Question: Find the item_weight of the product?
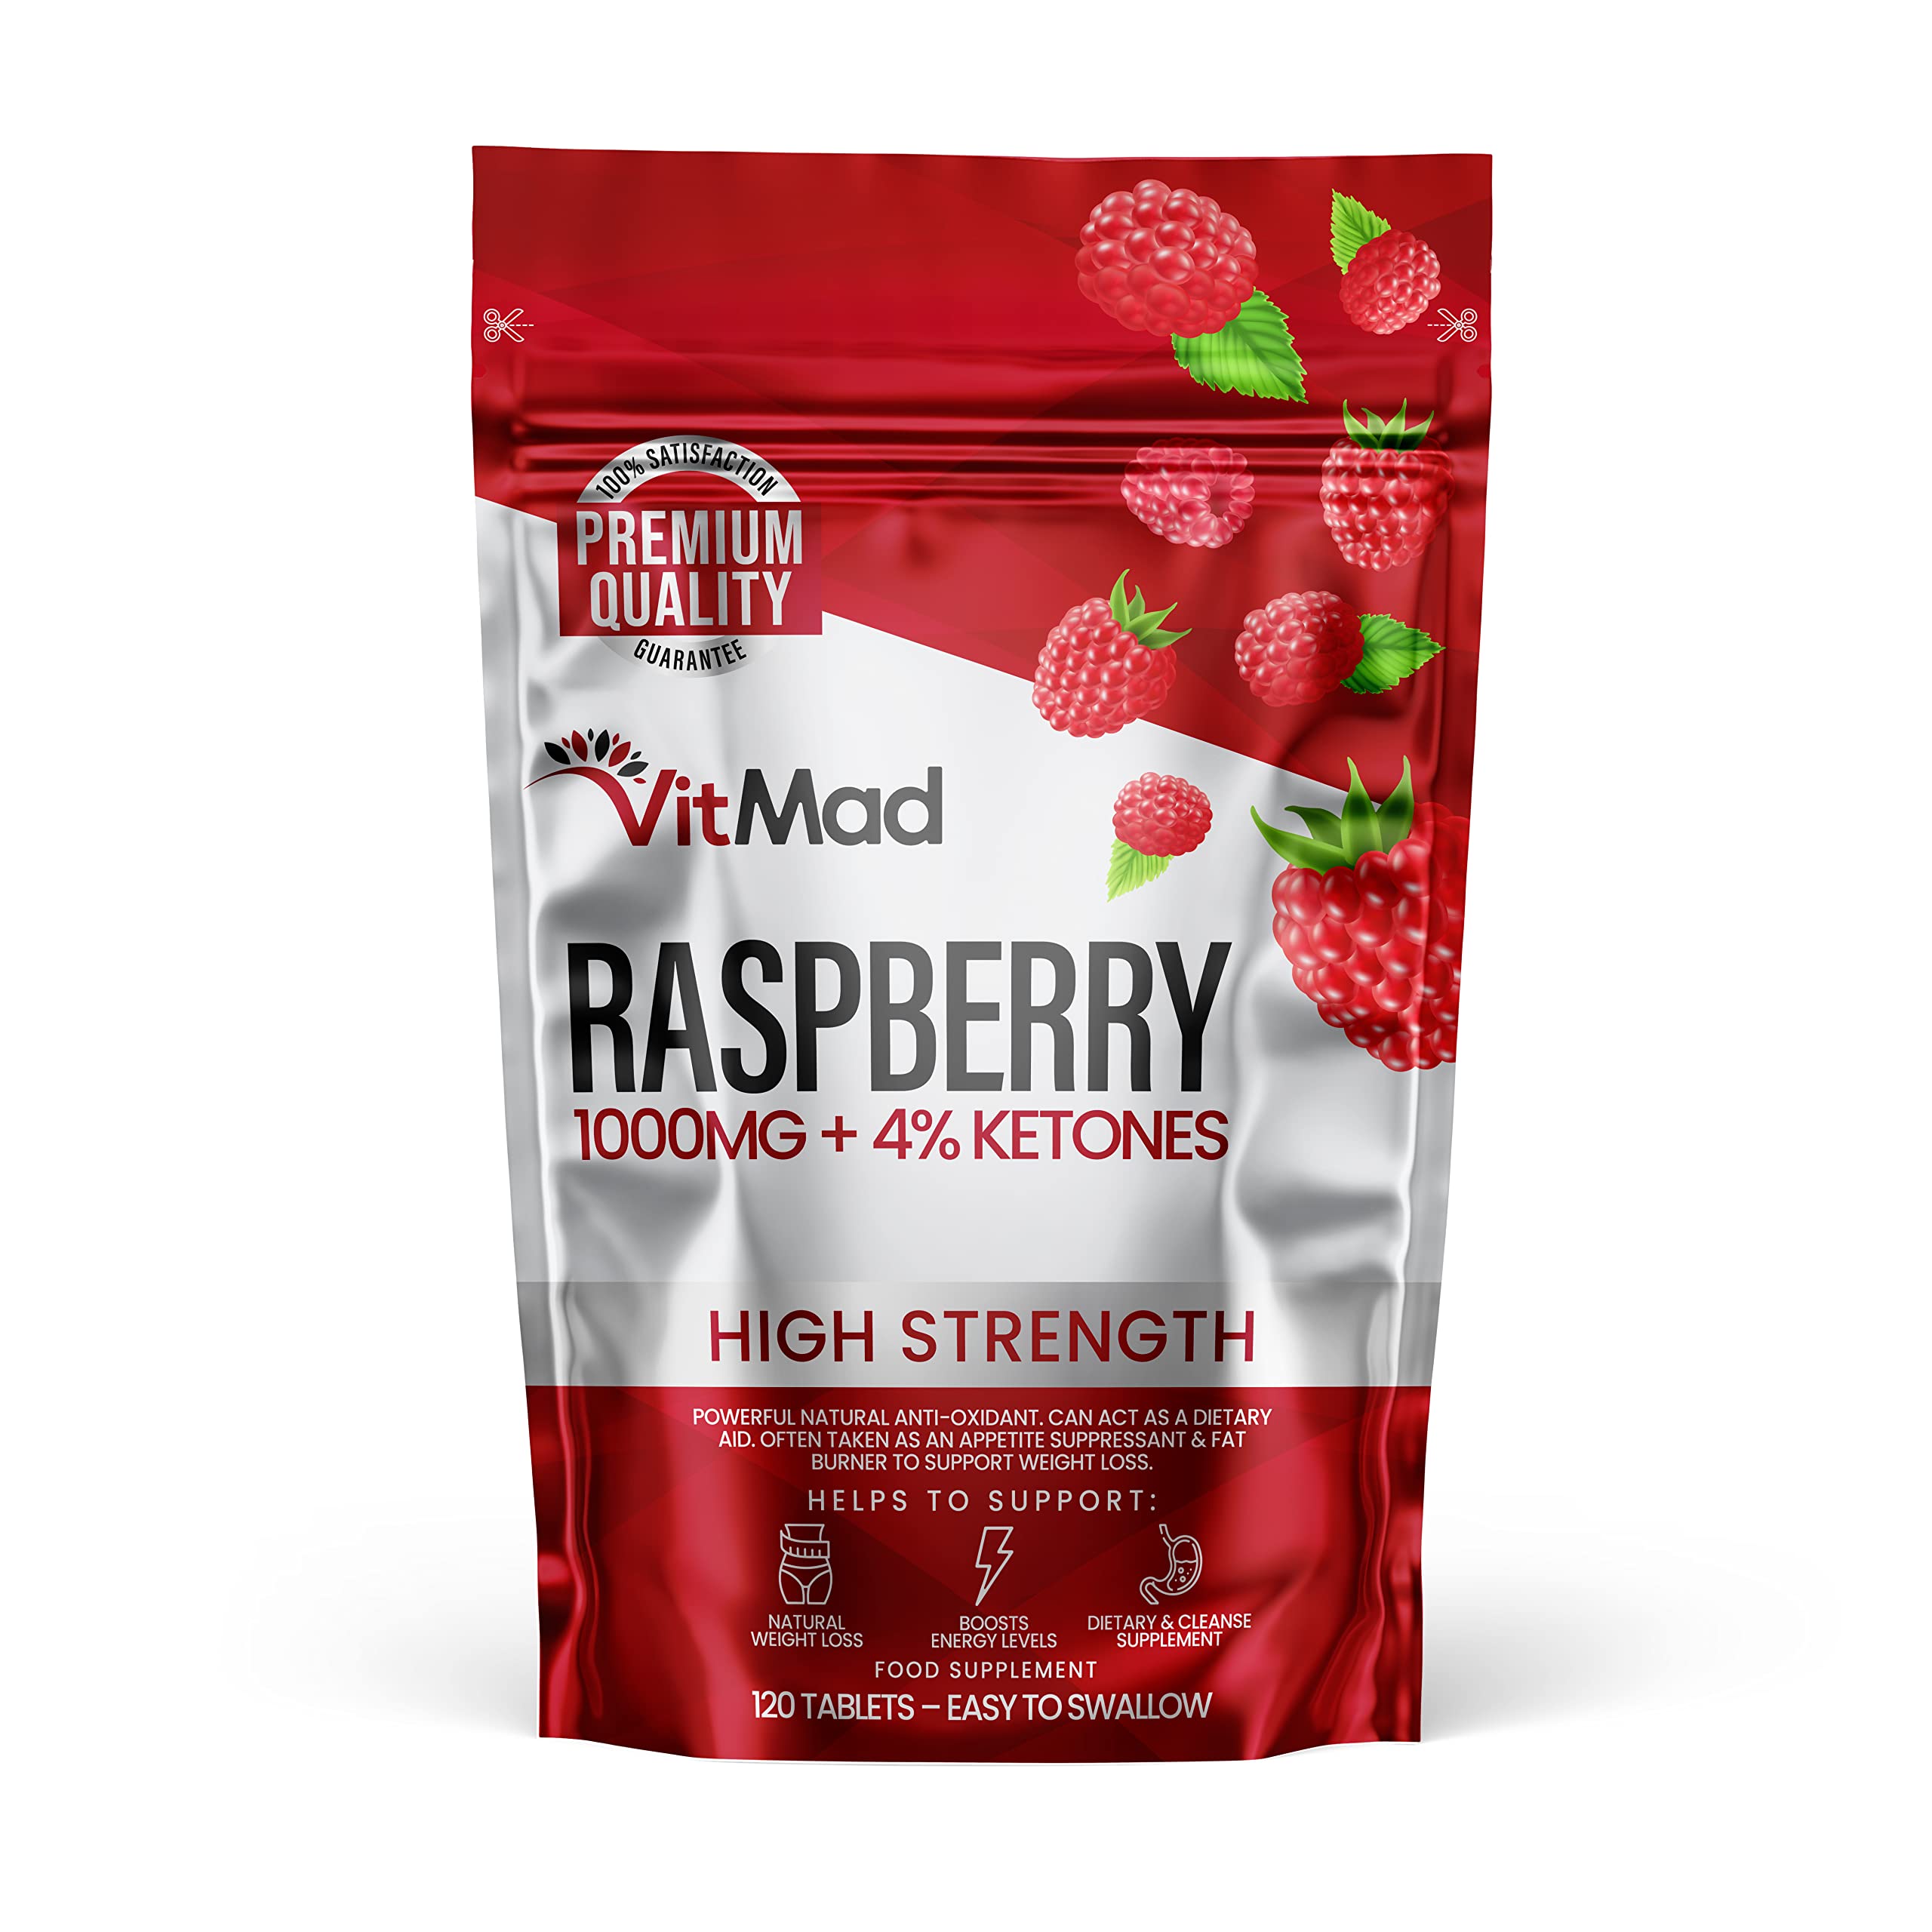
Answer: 1000 milligram